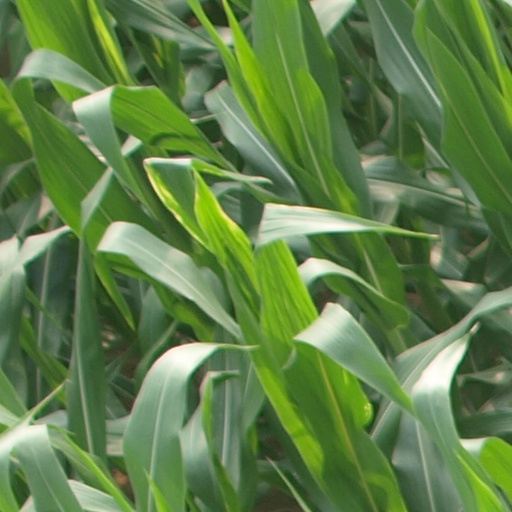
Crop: maize; corn